Baton Rouge, Louisiana

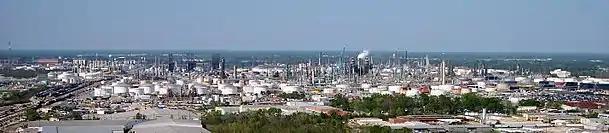
The ExxonMobil oil refinery seen from the capitol tower

Baton Rouge has a humid subtropical climate (Köppen "Cfa"). It has mild winters, hot and humid summers, moderate to heavy rainfall, and the possibility of damaging winds and tornadoes yearlong. The area's average precipitation is 61.94 inches (141.1 cm) of rain and 0.1 inches (0.25 cm) of snow annually. With ample precipitation, Baton Rouge is fifth on the list of wettest cities in the United States. Snow in the Baton Rouge area is usually rare, although it snowed in three consecutive years at the first decade of the 21st century: December 11, 2008, December 4, 2009, and February 12, 2010. In 2017, Baton Rouge received snow again. In January 2025, Baton Rouge as well as all of southern Louisiana received record snowfall in a once-in-a-lifetime blizzard. The yearly average temperature for Baton Rouge is . The average temperature for January is and July is . The area is usually free from extremes in temperature, with some cold winter fronts, but those are usually brief.